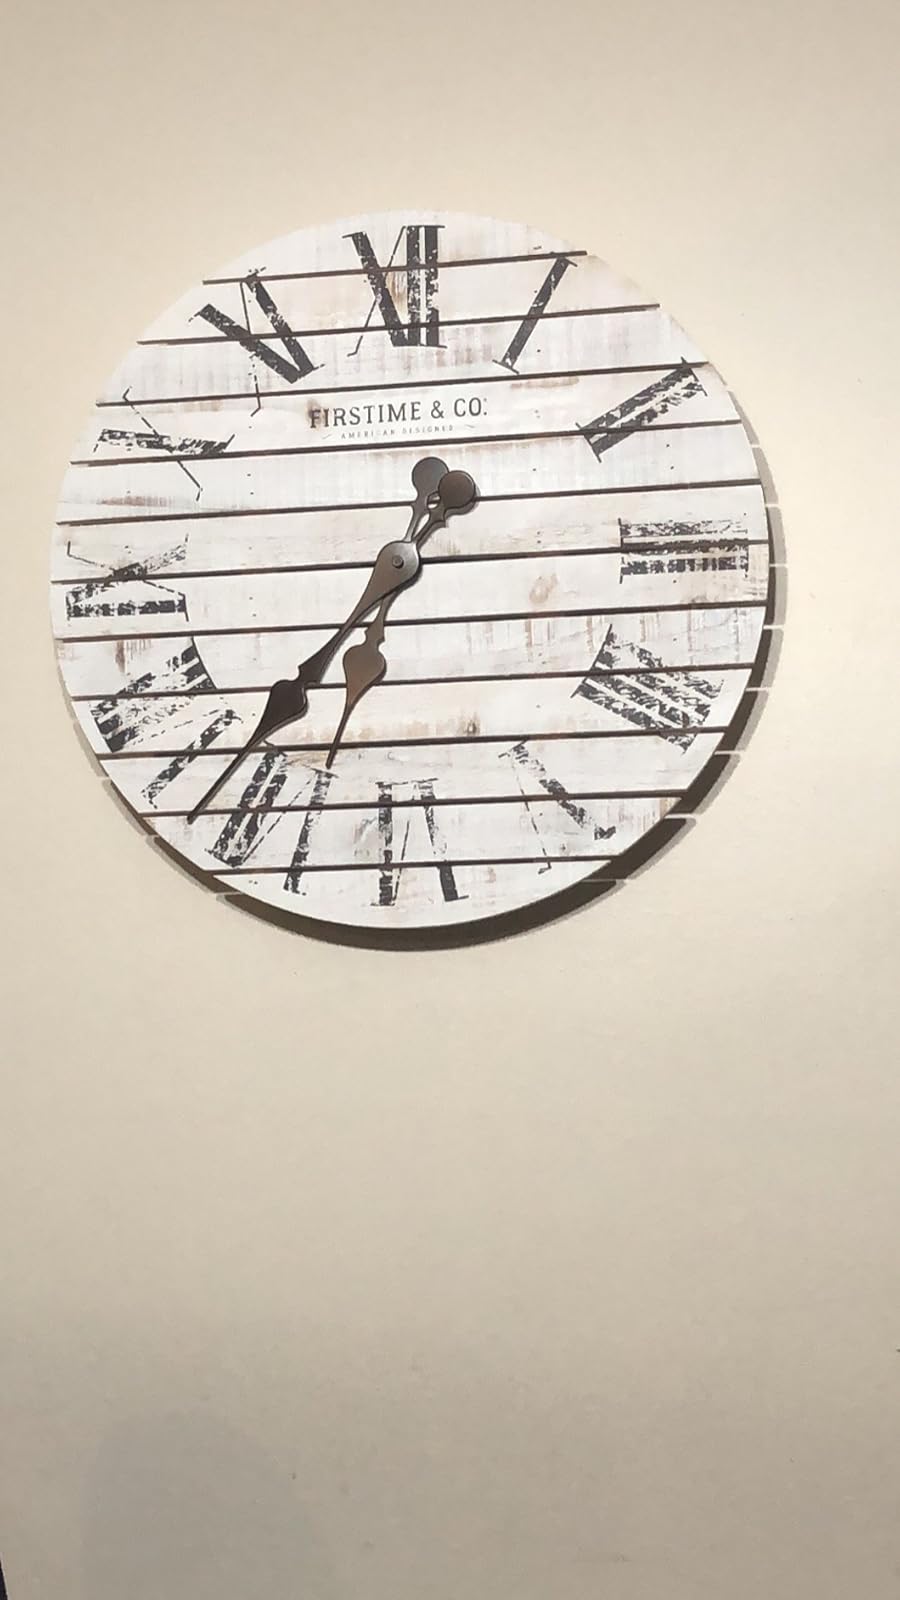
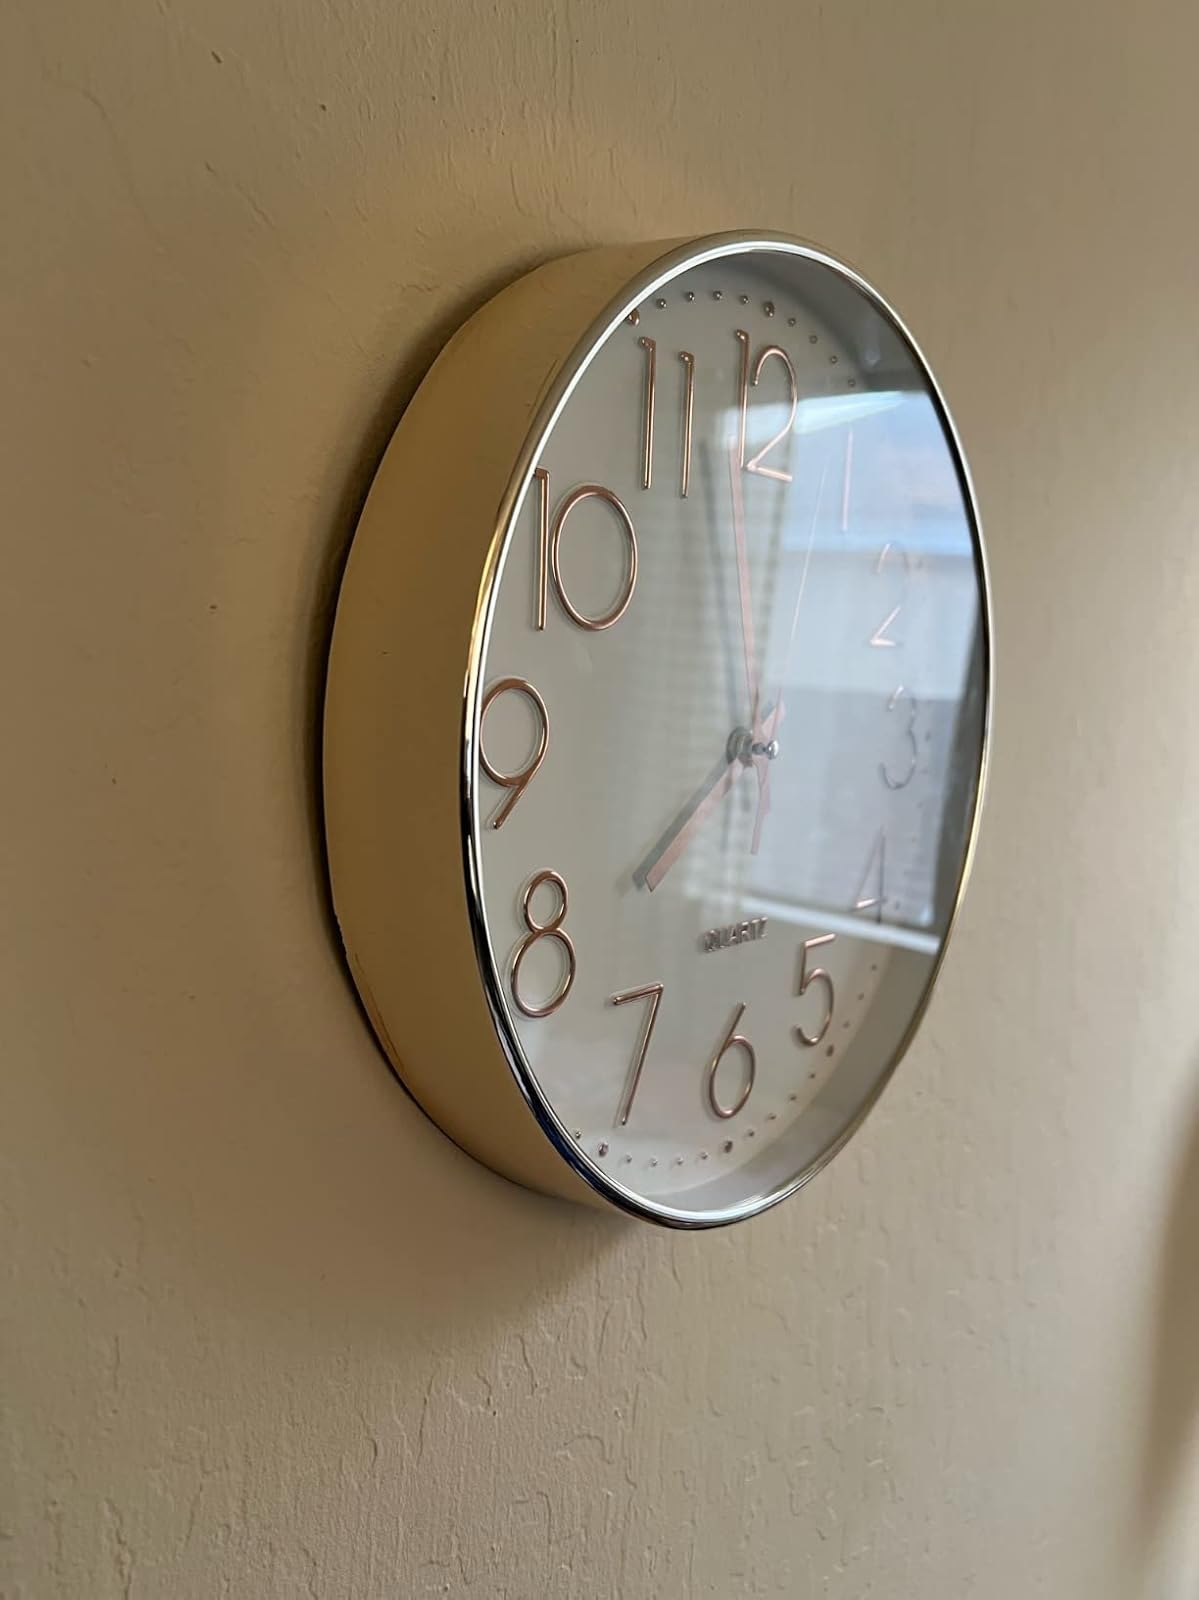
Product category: clock
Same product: no